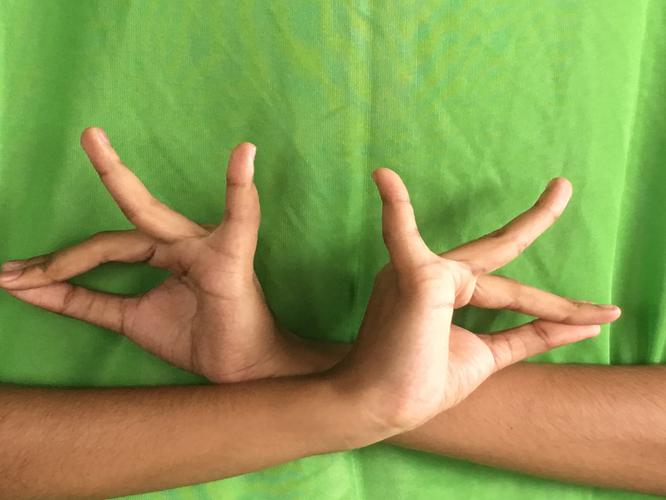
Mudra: Katakavardhana
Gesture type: double_hand